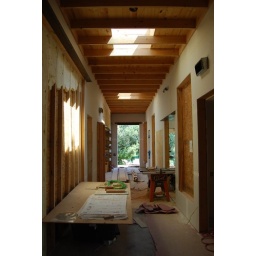
pictures of scott's house under construction. drywall is up. still some interior rock work to be done.